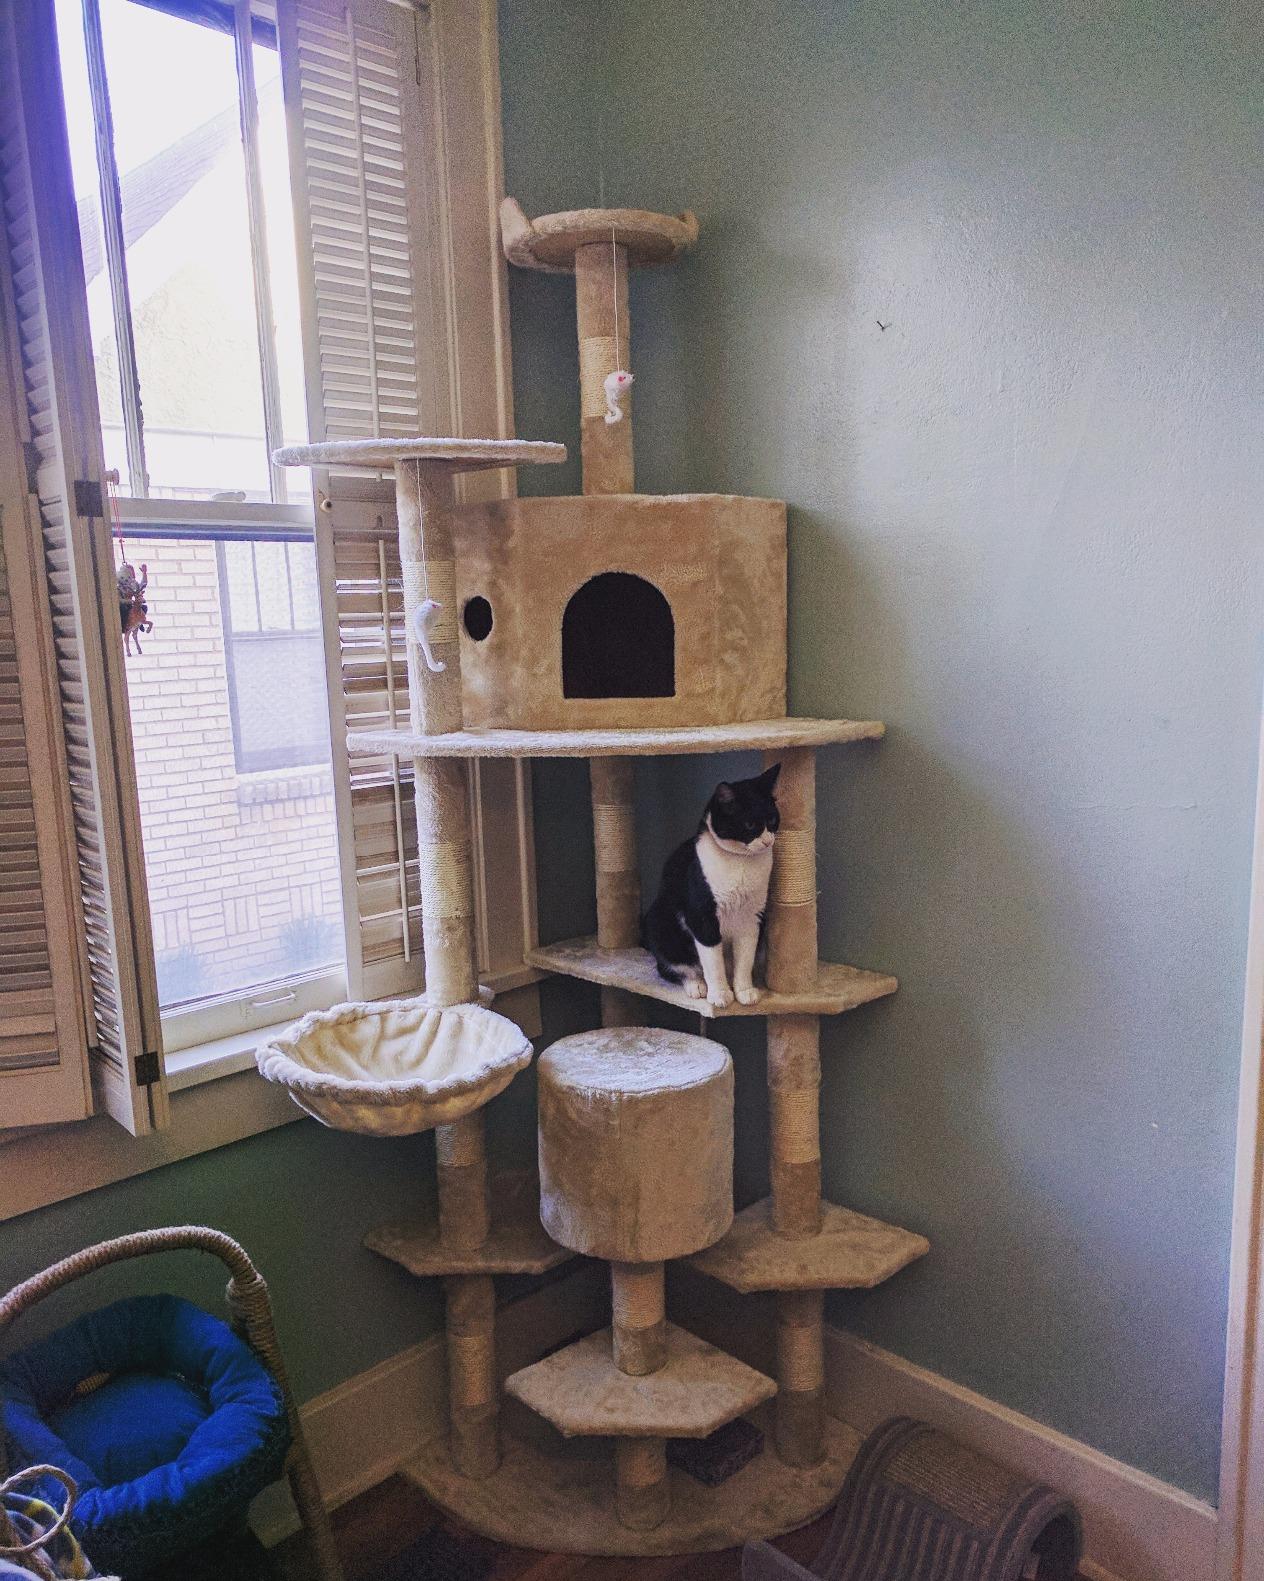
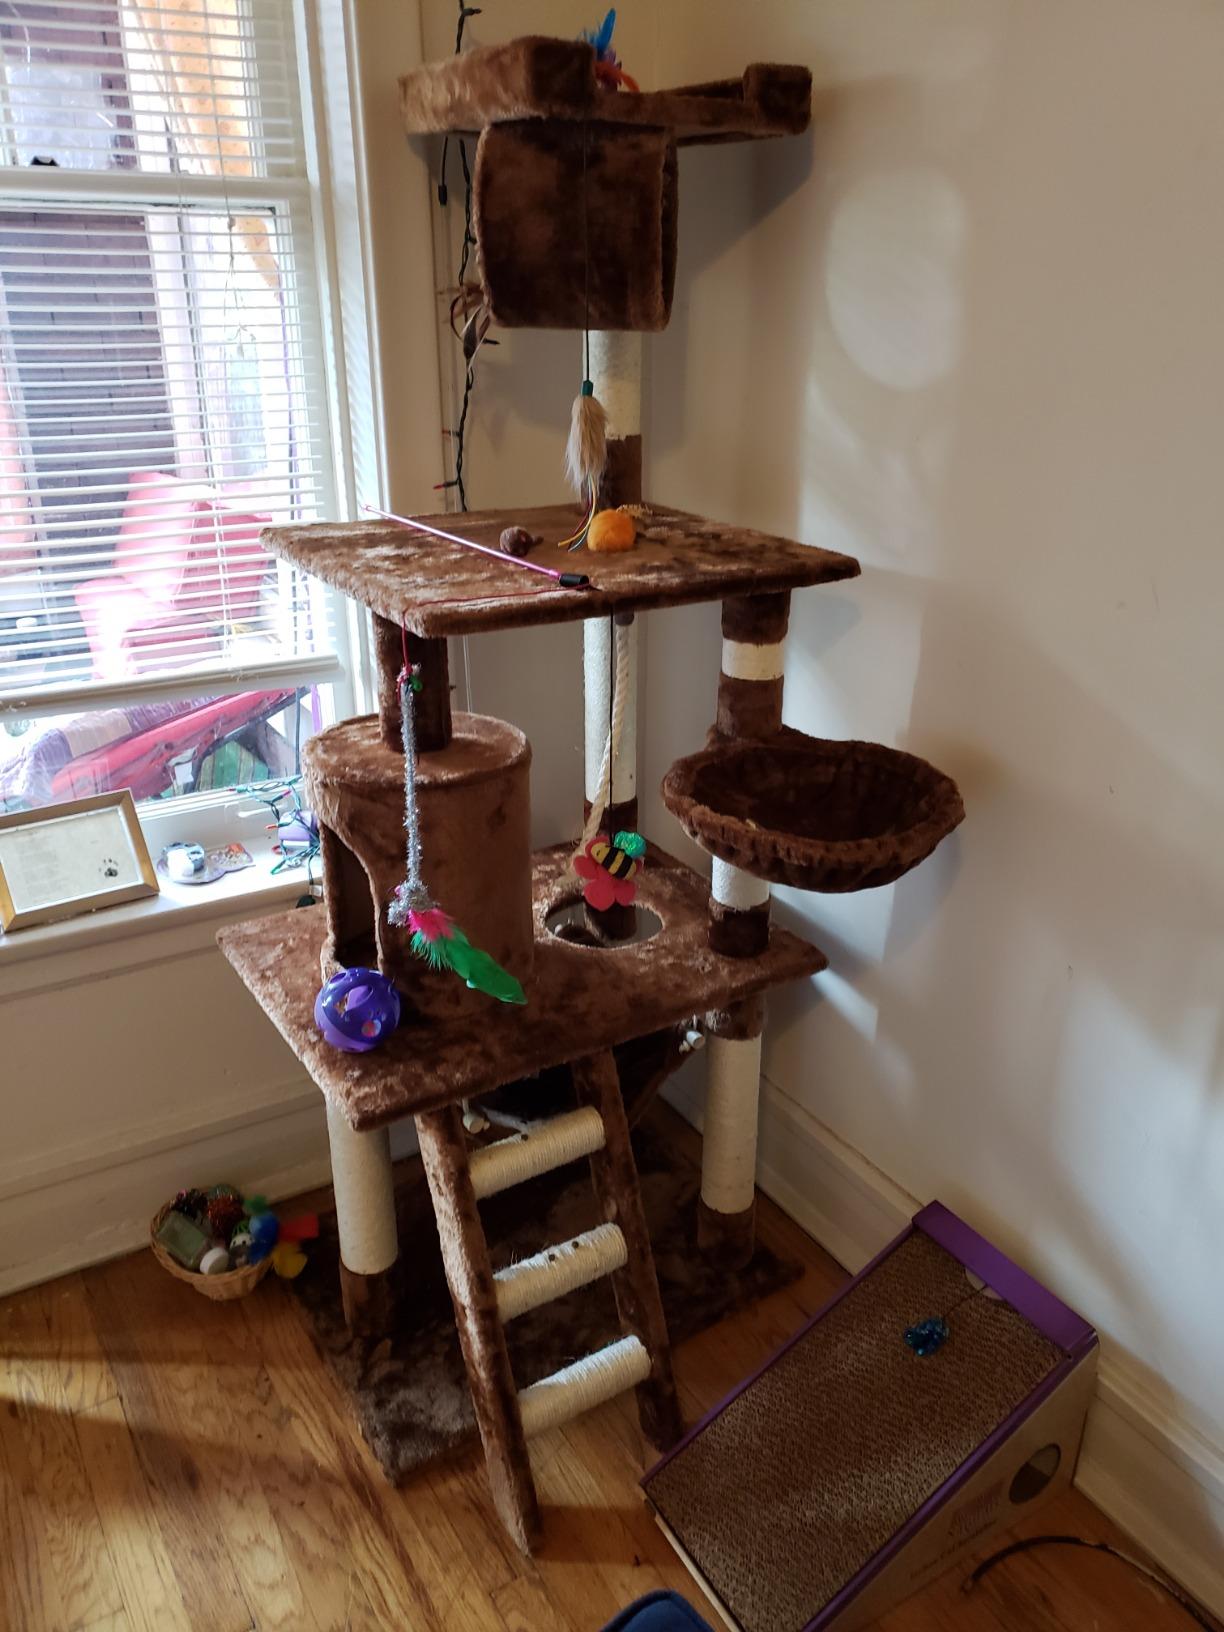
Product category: items_cat tree
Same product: no